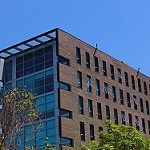
Label: buildings